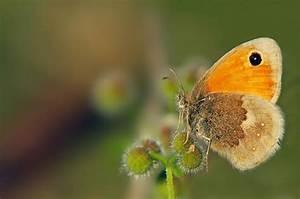
butterfly